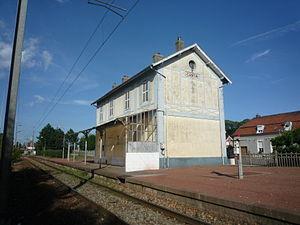
Bâtiments voyageurs de la Gare de Cantin, Nord, Nord-Pas-de-Calais, France.
La gare de Cantin est une gare ferroviaire française de la ligne de Saint-Just-en-Chaussée à Douai, située sur le territoire de la commune de Cantin dans le département du Nord, en région Hauts-de-France.